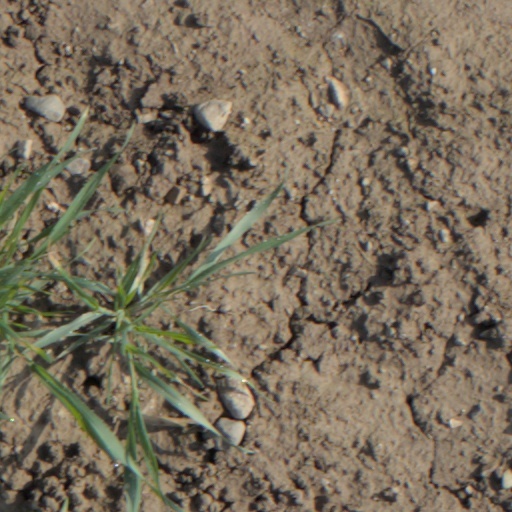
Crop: wheat